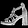
Label: Sandal